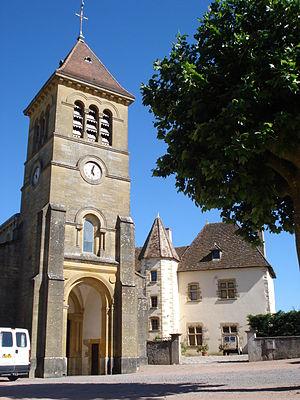
Saint-Vincent-Bragny est une commune française située dans le département de Saône-et-Loire en région Bourgogne-Franche-Comté.